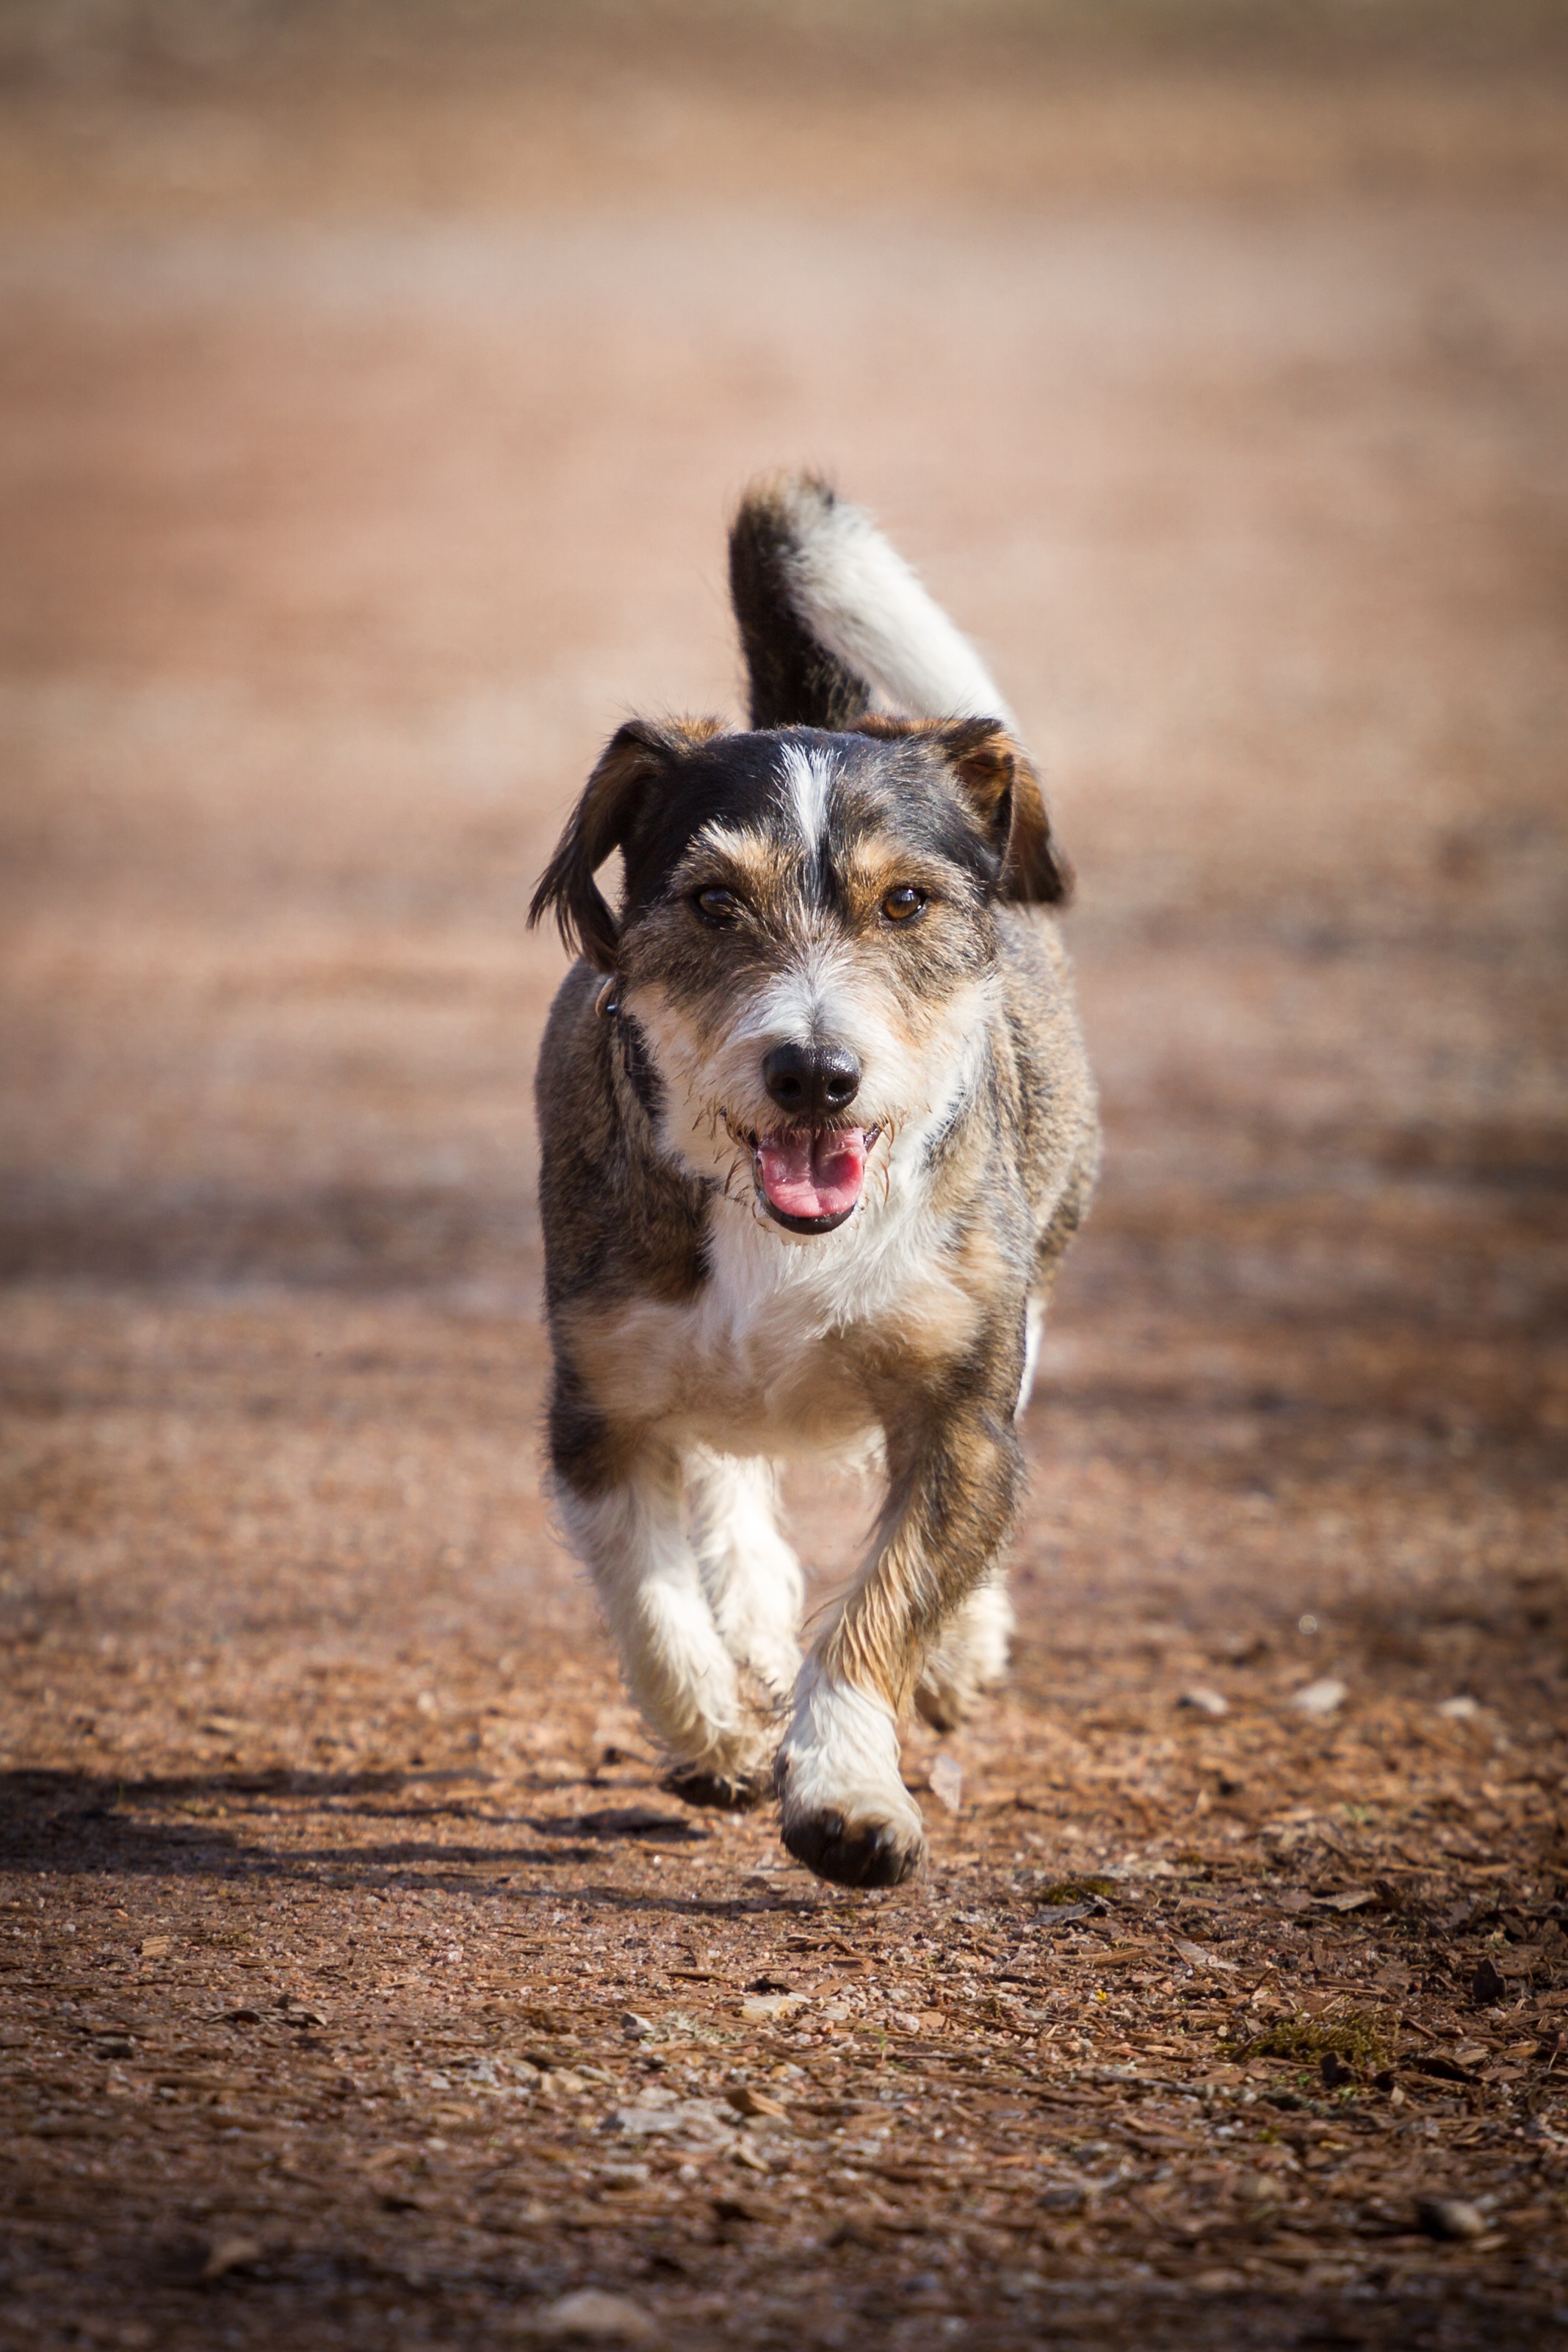
sweet, puppy, dog, animal, pet, fur, small, mammal, race, hybrid, vertebrate, good, wildlife photography, terrier, small dog, australian shepherd, street dog, dog like mammal